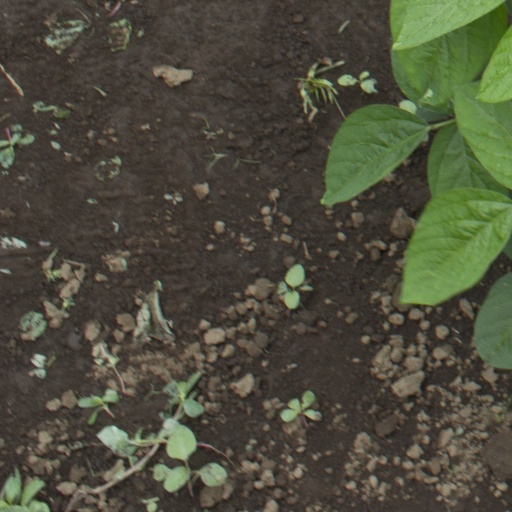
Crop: soybean